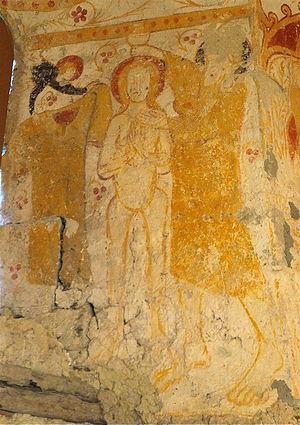
peinture du chœur de l'église Saint-André de Taxat - représentation d'un baptême
L’'église Saint-André de Taxat est une église romane désaffectée située à Taxat-Senat.
Le baptême du Christ est un des épisodes de la vie du Christ : son baptême dans le Jourdain par Jean le Baptiste. Il est relaté dans les trois Évangiles synoptiques.